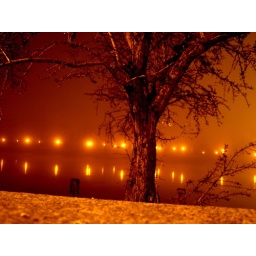
A tree on the river in the fog